Arsyadjuliandi Rachman

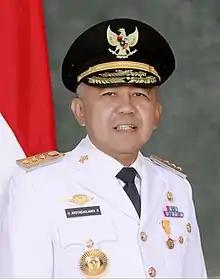
Rachman as Governor of Riau

Arsyadjuliandi Rachman (born 8 July 1960) is an Indonesian politician. He was governor of Riau between 2016 and 2018 and was a member of the House of Representatives between 2019 and 2024. He was previously the province's vice-governor, although he acted in the governor's capacity following Annas Maamun's arrest in 2014.